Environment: real
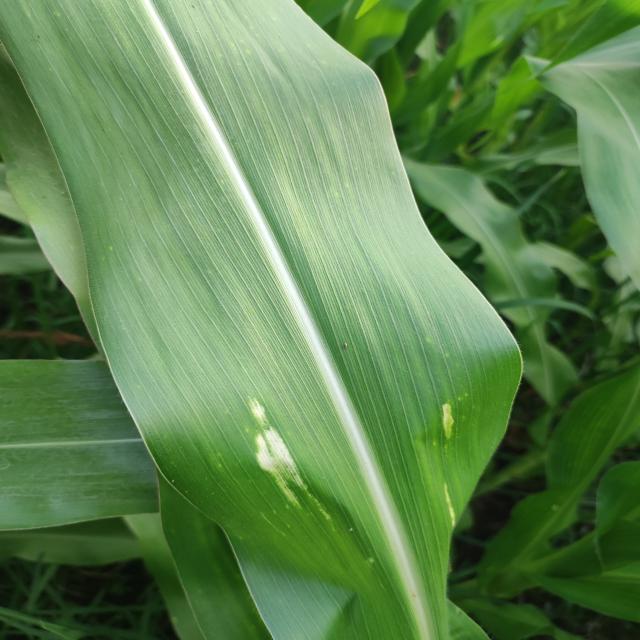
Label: northern_corn_leaf_blight